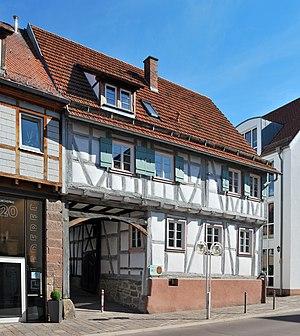
Johannes Rebmann est un explorateur et missionnaire allemand, auteur de nombreux faits d'armes, comme d'avoir été le premier Européen, avec son complice Johann Ludwig Krapf, à entrer en Afrique par la côte indienne. De plus, ils sont considérés comme étant les premiers Européens à découvrir le Kilimandjaro et le mont Kenya. Leurs actes ont eu des répercussions sur les expéditions postérieures en Afrique, y compris sur les exploits de Richard Francis Burton, John Hanning Speke et David Livingstone.